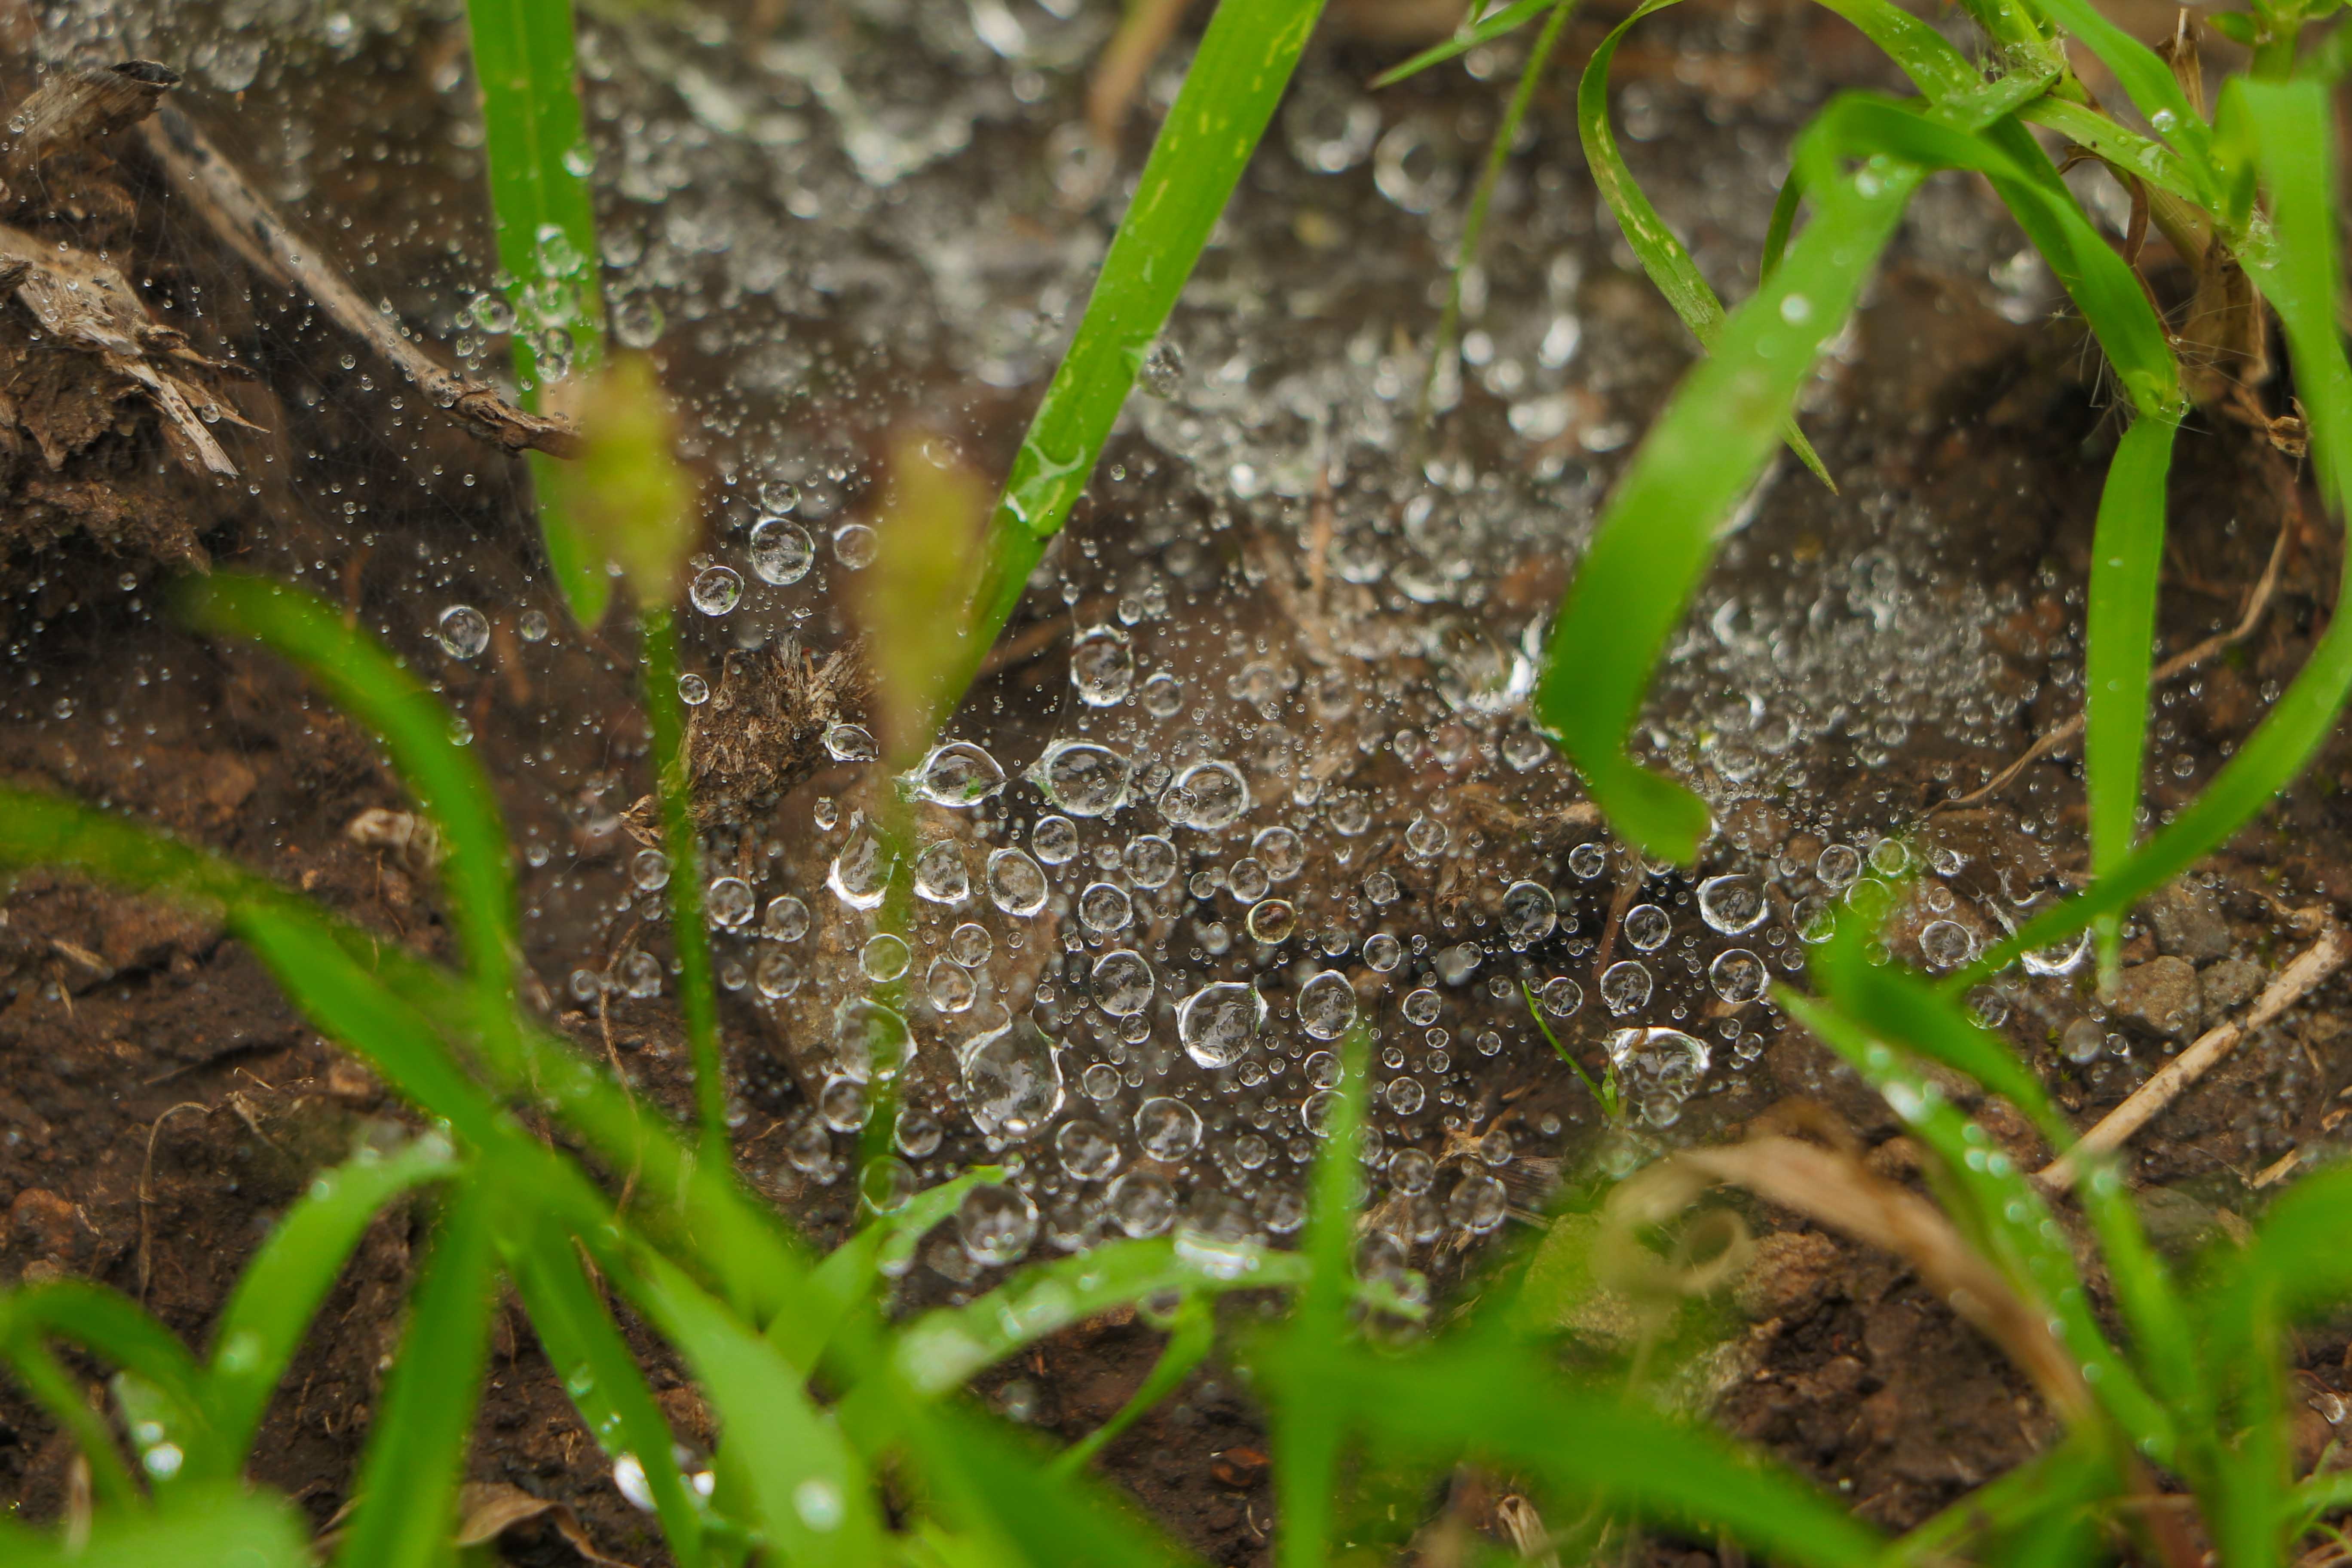
grass, plant, lawn, leaf, flower, jungle, produce, soil, flora, fauna, invertebrate, grass family